Hemideina thoracica

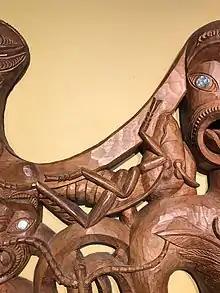
Tree wētā carved on pare on display at the New Zealand Arthropod Collection at Landcare Research, Auckland.

"Hemideina thoracica" is chromosomally polymorphic meaning that differential chromosomal arrangement occurs among populations of this species. Nine distinct chromosome races each comprising a different karyotype have been described and these range in diploid numbers from 2n=11 (XO) to 2n=23 (XO). Five different hybrid zones have been located where, in different combinations six of the nine chromosome races come into contact with one another. Three of these zones (Mt. Camel, Karikari and Waitangi) involve northern chromosome races which likely originated in the Pliocene, whereas the southern races in the Bream Bay and Taupō zones are likely to be much younger. Despite having differing chromosome numbers, morphology of "H. thoracica" is uniform (see 'Morphology' above).